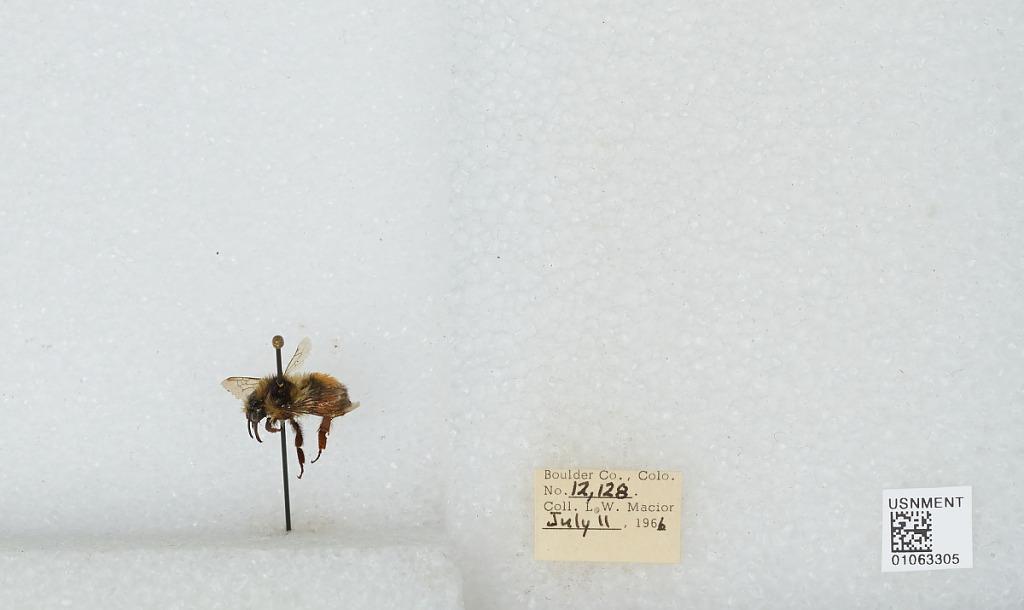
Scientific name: Bombus (Pyrobombus) bifarius Cresson
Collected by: L. Macior
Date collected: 1966-7-11
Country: United States
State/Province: Colorado
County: Boulder
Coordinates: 40.09, -105.36